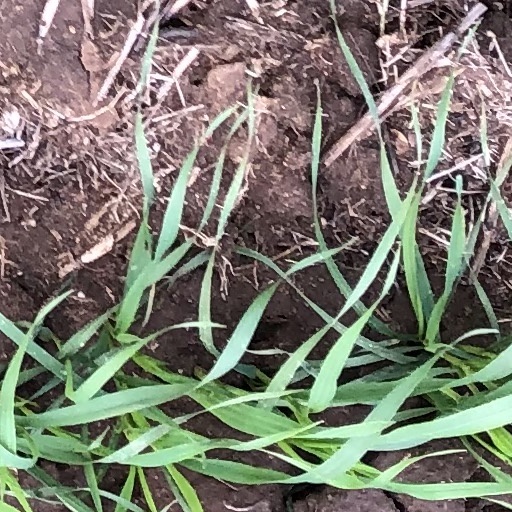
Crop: wheat